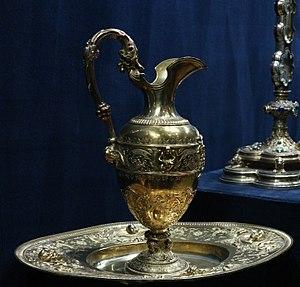
Argent doré, peint Don d'André Favier à la cathédrale Saint-Jean Baptiste en souvenir de son épouse et de leur fils. Cathédrale Saint-Jean Baptiste André Favier
André Favier est un orfèvre d’église lyonnais du XIXᵉ siècle, fondateur de la maison Favier.